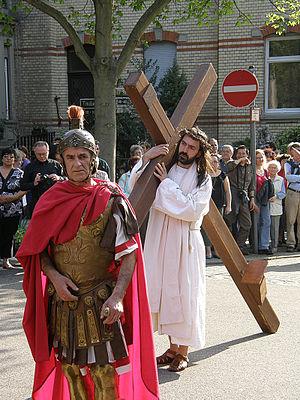
La procession du Vendredi saint est une procession qui a lieu chaque Vendredi saint depuis 1979 à Bad Cannstatt, quartier de la ville de Stuttgart en Allemagne. Elle réunit des milliers de fidèles.